Jaguar XJ (XJ40)

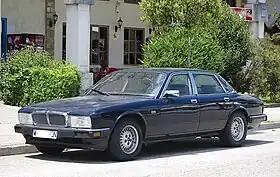
A 1989 Jaguar XJ Sovereign

The Jaguar XJ (XJ40) is a full-size luxury saloon manufactured by Jaguar Cars between 1986 and 1994. It was officially unveiled on 8 October 1986 as an all-new, second generation of the XJ to replace the Series III, although the two model ranges were sold concurrently until the Series III was discontinued in 1992. The XJ40 used the Jaguar independent rear suspension arrangement, and featured a number of technological enhancements, such as electronic instrument cluster. It was the last car to be developed independently by Jaguar (prior to its takeover by Ford), and also the last to have been developed largely within the lifetime of the company's founder Sir William Lyons, who died shortly before its release.